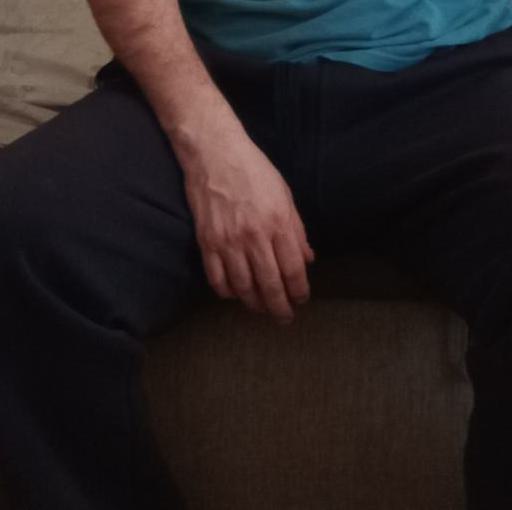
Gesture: no_gesture